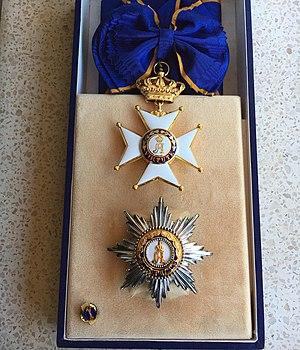
Ensemble de Grand-Croix de l'Ordre d'Adolphe de Nassau, Grand Duché de Luxembourg. Version civile.
L’ordre de Mérite civil et militaire d’Adolphe de Nassau fut créé le 8 mai 1858 par arrêté ducal du duc Adolphe de Nassau, futur grand-duc de Luxembourg. Il est ré-institué au Luxembourg quand Adolphe, duc de Nassau dépossédé de son duché depuis 1866, devient grand-duc de Luxembourg. Il n'est pas institué par la législation du Luxembourg. C'est un ordre dynastique accordé par le grand-duc.